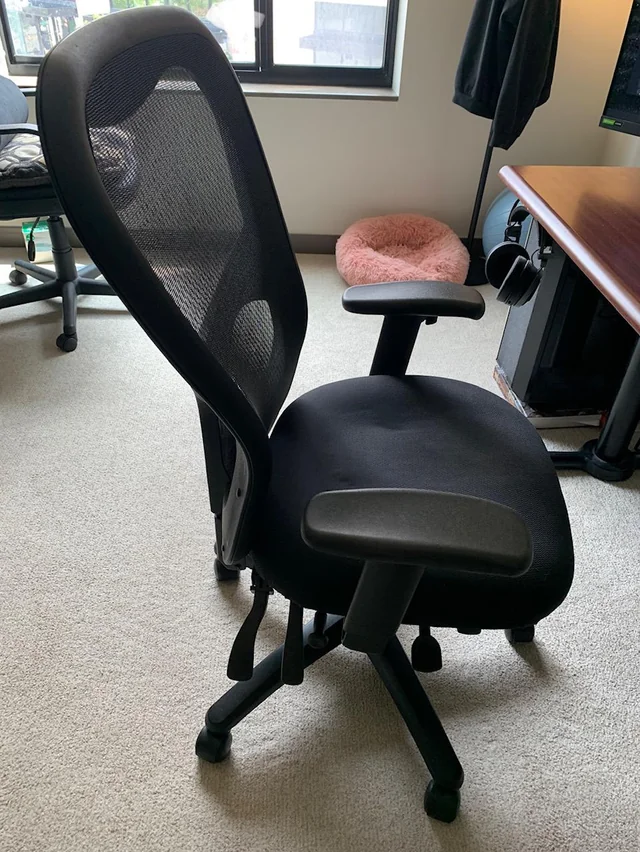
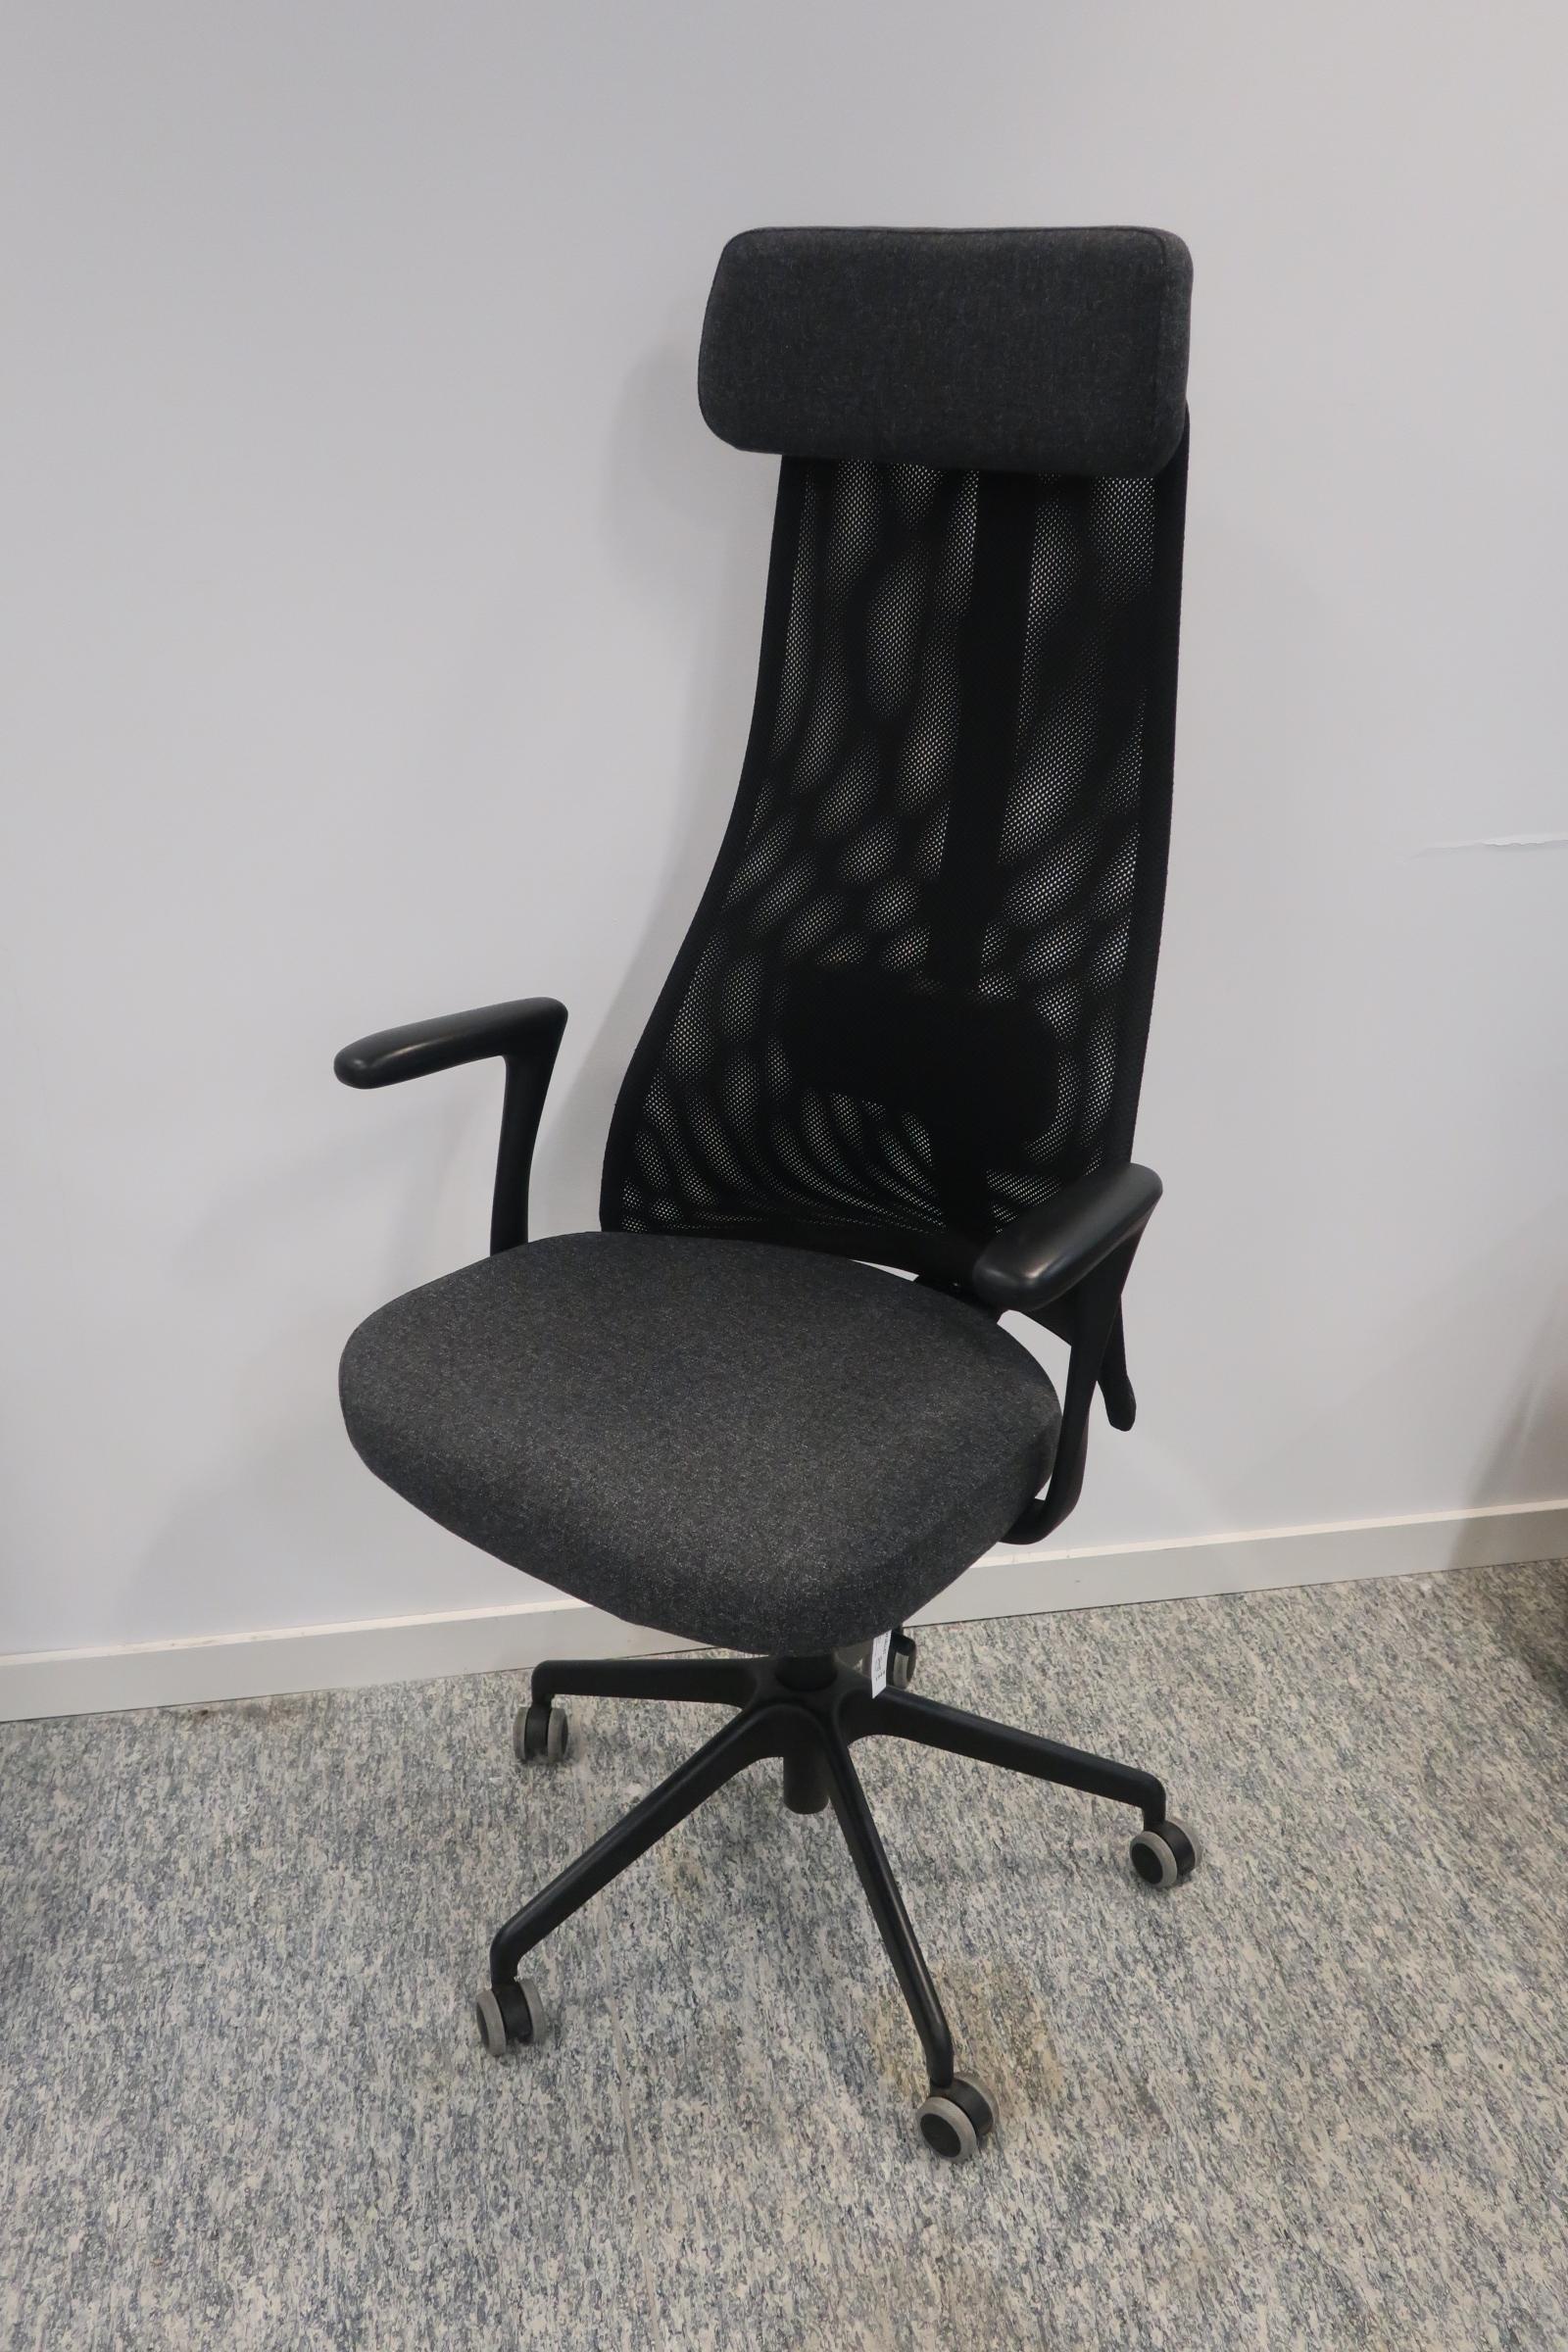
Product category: items_chair
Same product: no